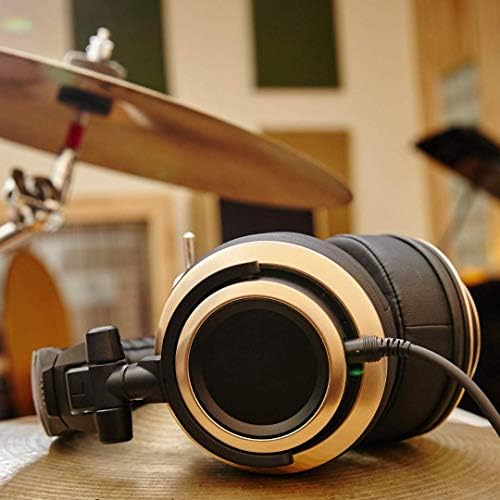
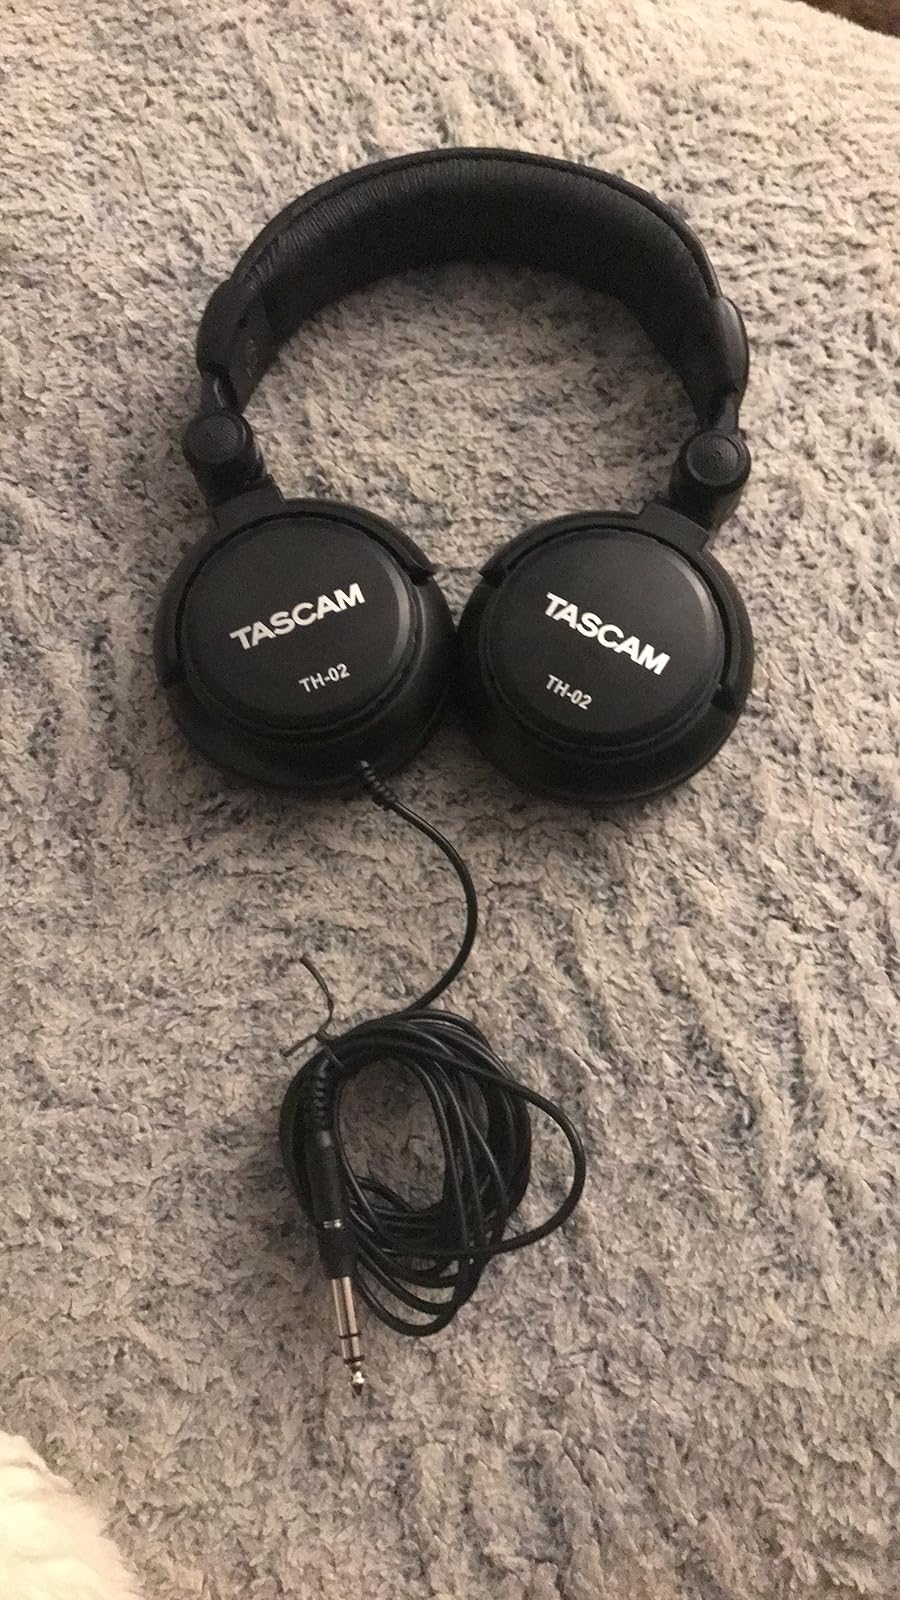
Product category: headphones
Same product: no